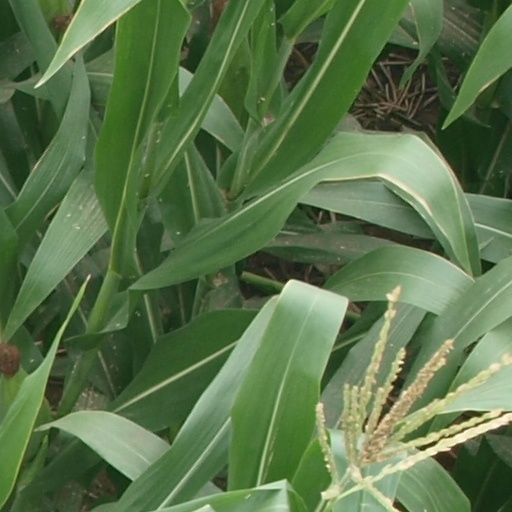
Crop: maize; corn